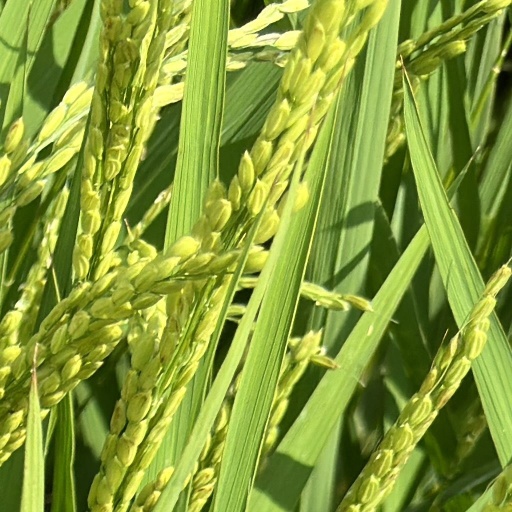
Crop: rice